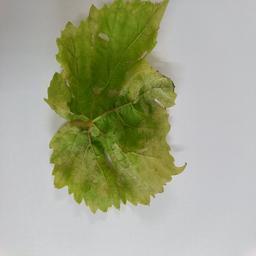
Label: Downy Mildew